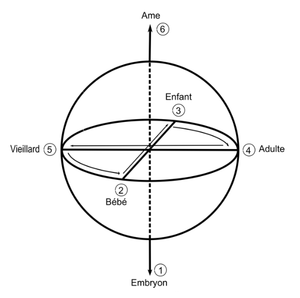
Une application de la structure absolue aux étapes de la vie individuelle.
L'Astrologie Structurale est un courant contemporain de l'astrologie qui s'est préoccupé des problèmes d'interprétation et en a fait sa spécificité : comment éviter au maximum les projections de l'astrologue, comment trouver des garde-fous, comment respecter une intégrité et une verticalité de l'interprétation qui ne piège pas la personne dans une image figée d'elle-même, comment générer un espace transitionnel qui permette à la personne qui écoute l'astrologue de se sentir libre et responsable.